A. Mitchell Palmer

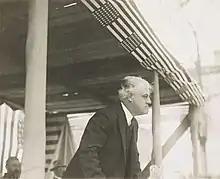
Palmer on a flag-draped podium during his bid for the Democratic nomination

Palmer sought the Democratic Party's nomination for President in 1920. Campaigning during the Georgia primary, he said: "I am myself an American and I love to preach my doctrine before undiluted one hundred percent Americans, because my platform is, in a word, undiluted Americanism and undying loyalty to the republic." Journalist Heywood Broun pretended to investigate: "We assumed, of course, from the tone of Mr. Palmer's manifesto that his opponents for the nomination were Rumanians, Greeks and Icelanders, and weak-kneed ones at that...We happened into Cox's headquarters wholly by accident and were astounded to discover that he, too, is an American. ... Thus encouraged we went to all camps and found that the candidates are all Americans." Palmer had considerable support among party professionals, but no track record as a campaigner or a vote winner. He won delegates in the Michigan and Georgia primaries but did so without demonstrating voter appeal. He also faced strong opposition from labor for his use of an injunction against striking coal miners in the fall of 1919. Though he probably never had a chance of winning the nomination, he ran a respectable third until his support collapsed on the convention's 39th ballot and the nomination shortly thereafter went to Ohio Governor James Cox.